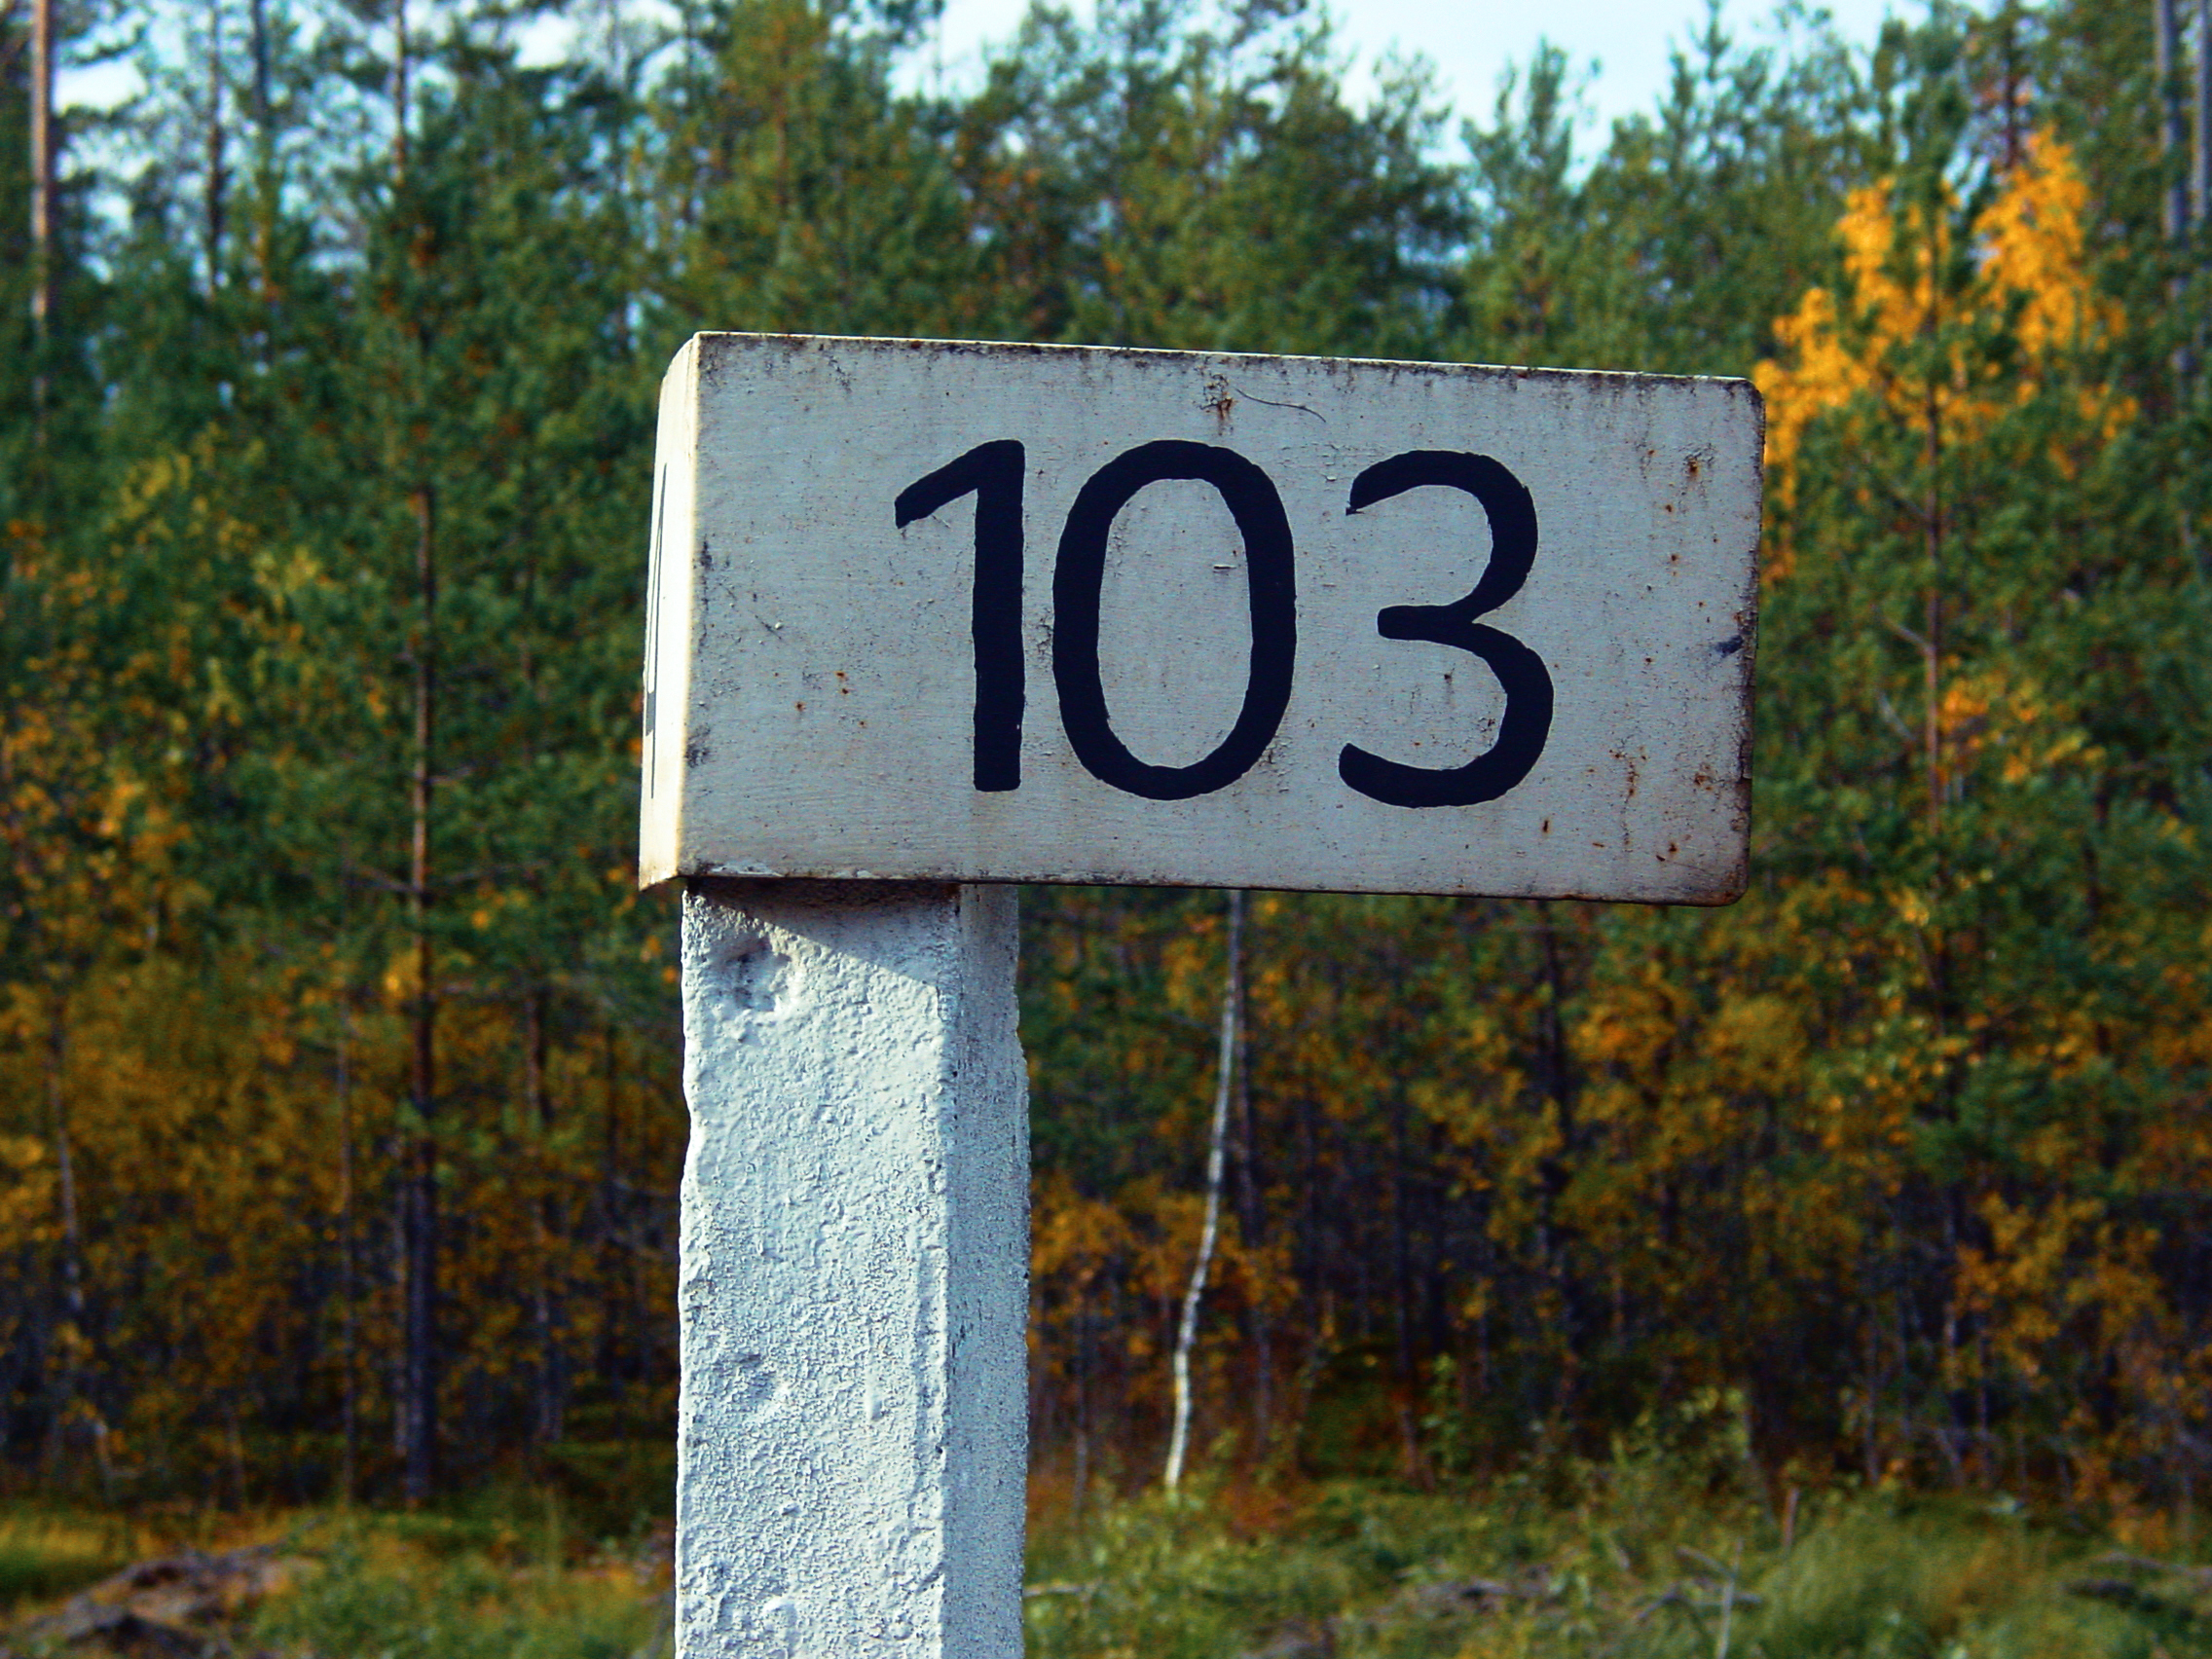
images, plant, natural landscape, natural environment, wood, tree, land lot, font, grass, landscape, sky, road, landmark, groundcover, rural area, signage, number, sign, grassland, street sign, nature reserve, rectangle, forest, symbol, shrub, circle, Address sign, road surface